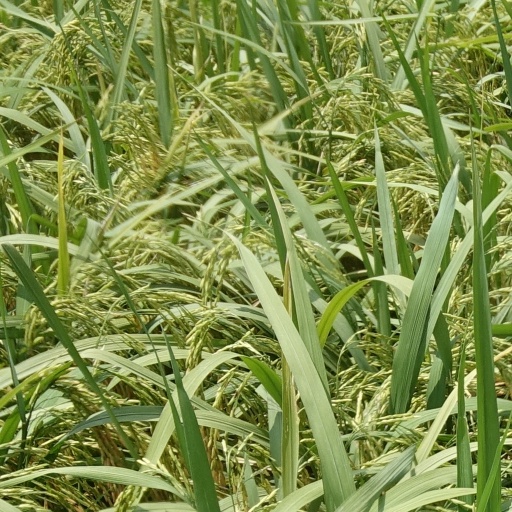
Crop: rice